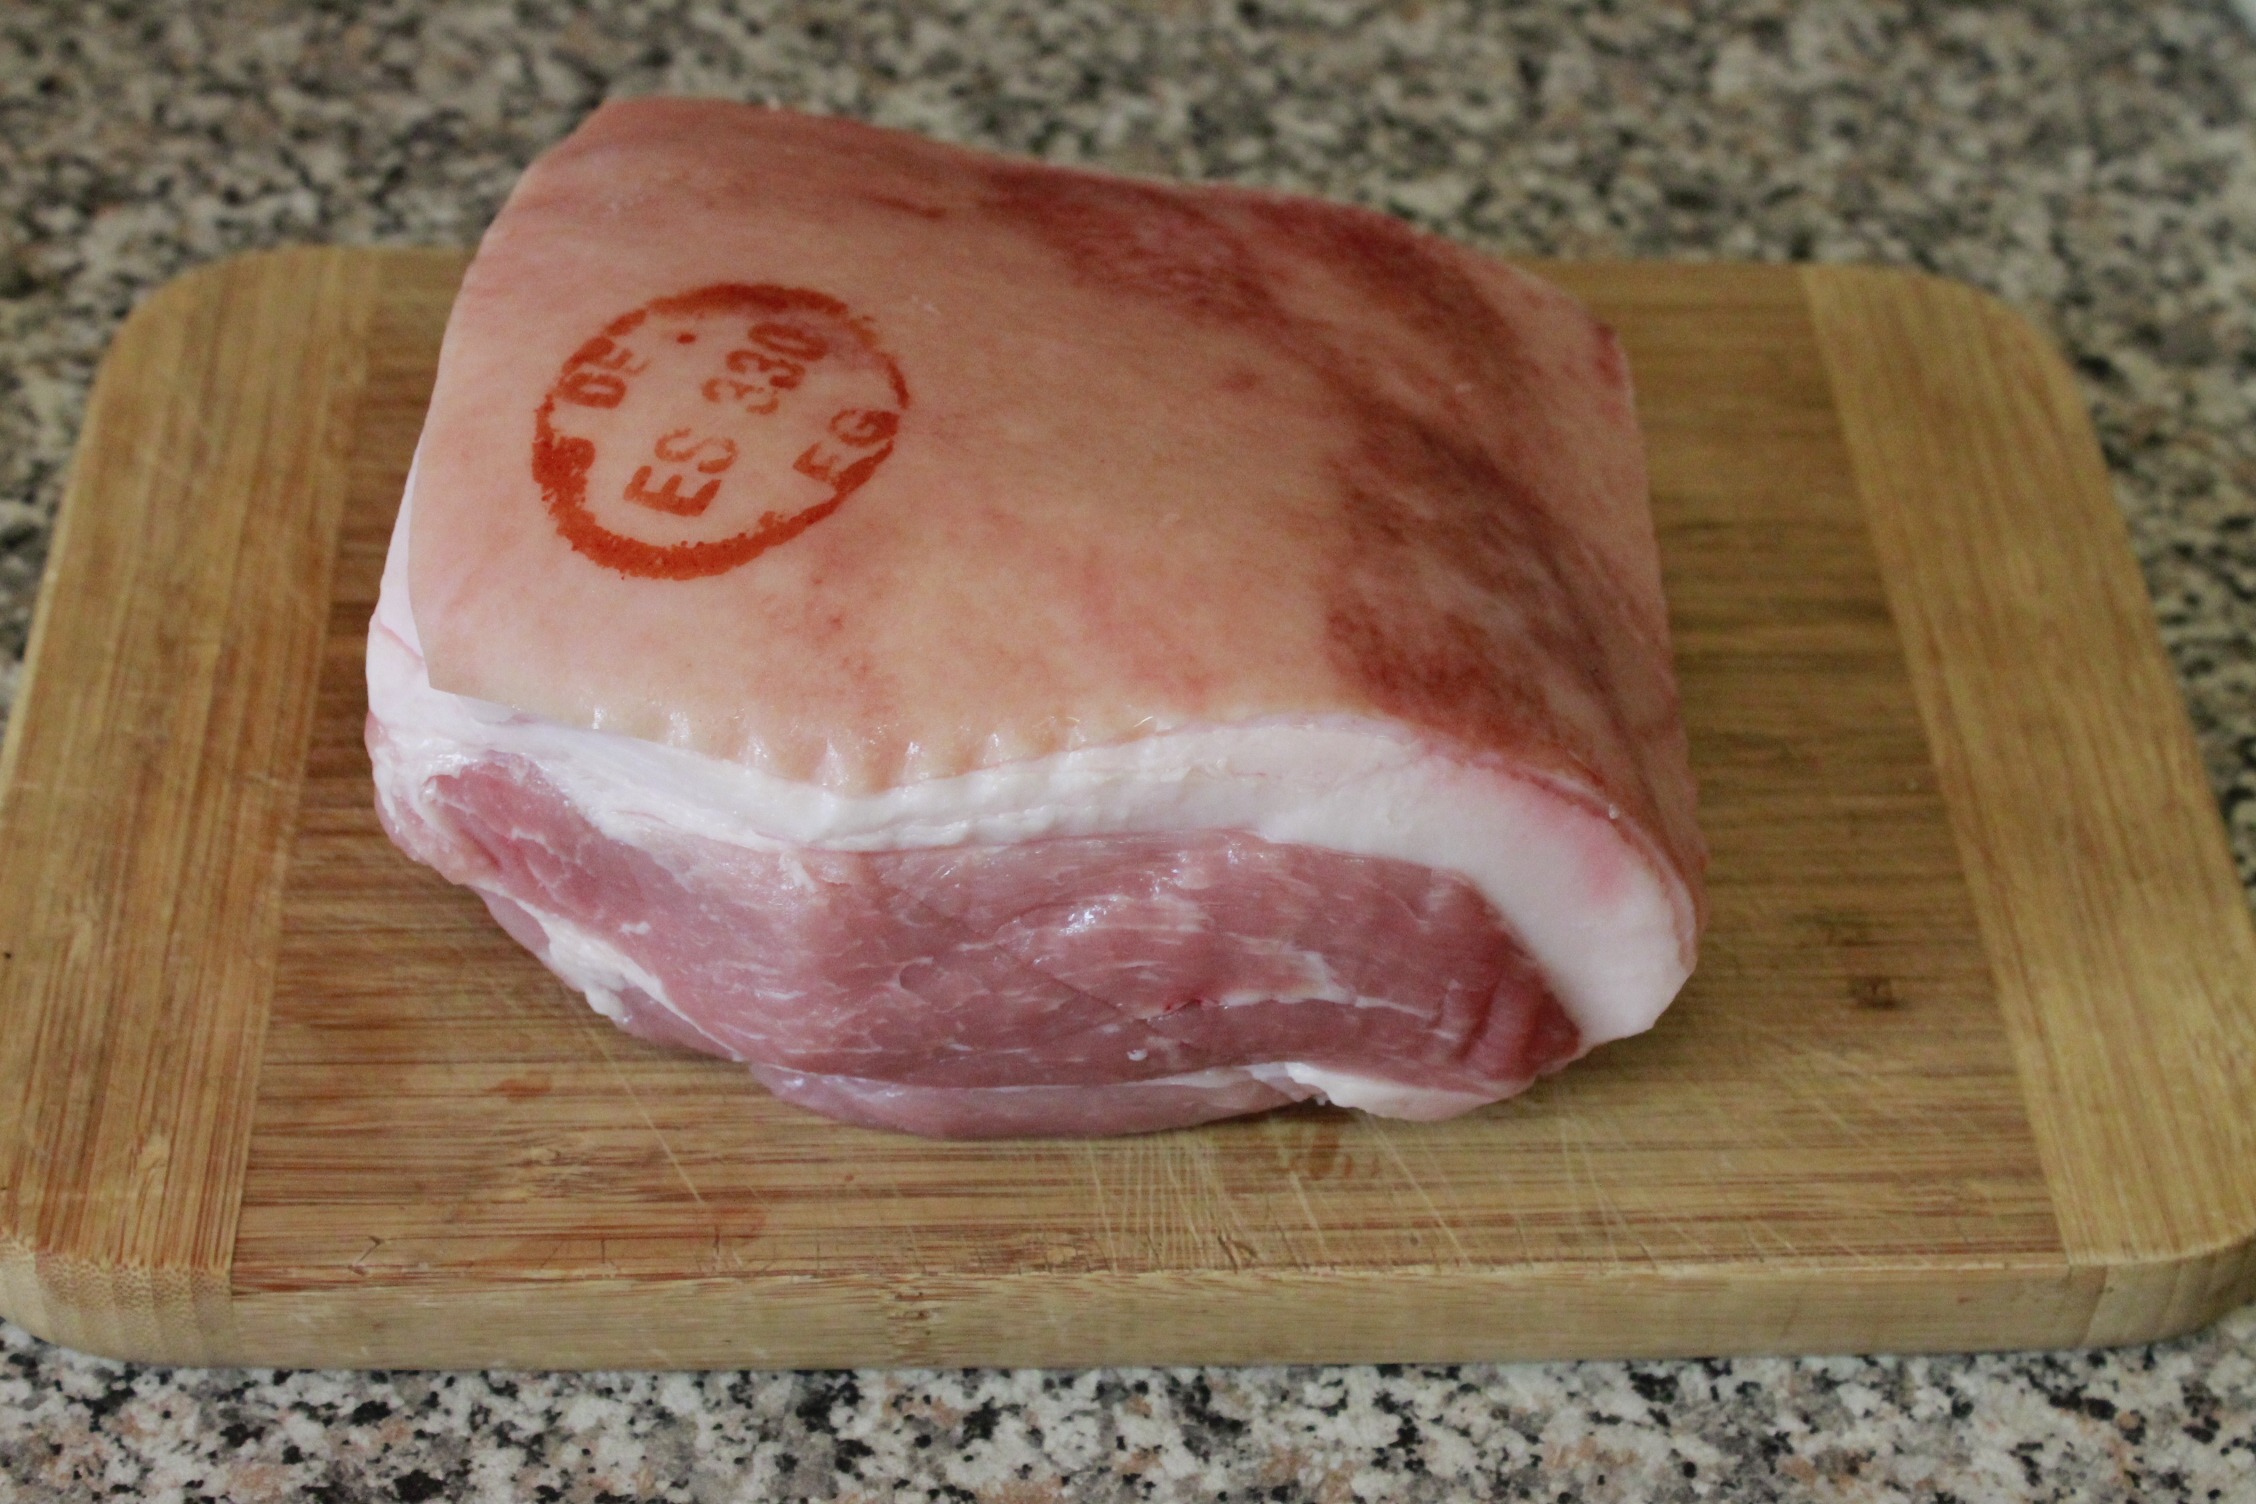
dish, food, meat, cuisine, raw, wooden board, piece of meat, animal source foods, kobe beef, animal fat, back bacon, roast pork, fry crusts